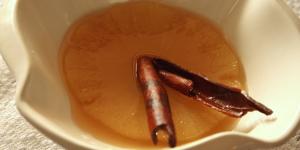
pina en almibar casero